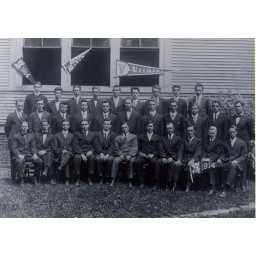
Vermont School of Agriculture Class of 1914. Picture taken by the orginal RSNS classroom building constructed in 1894.